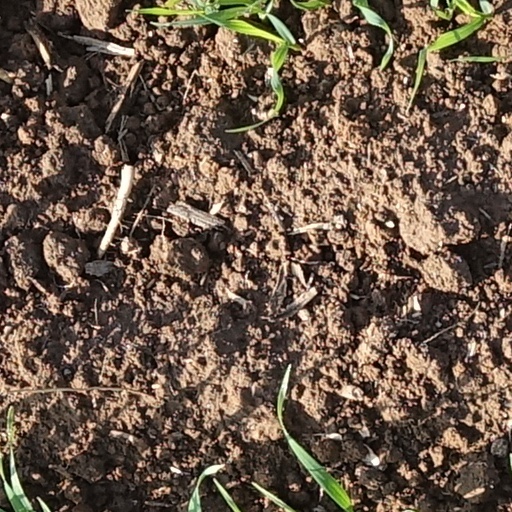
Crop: wheat